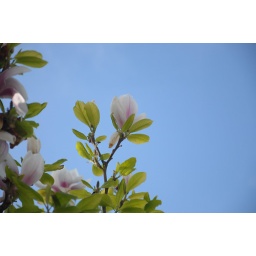
Magnolia flower caught with a beautiful blue sky in the background.